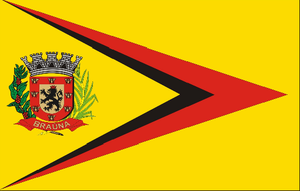
Braúna est une municipalité brésilienne de l'État de São Paulo et la Microrégion de Birigüi.